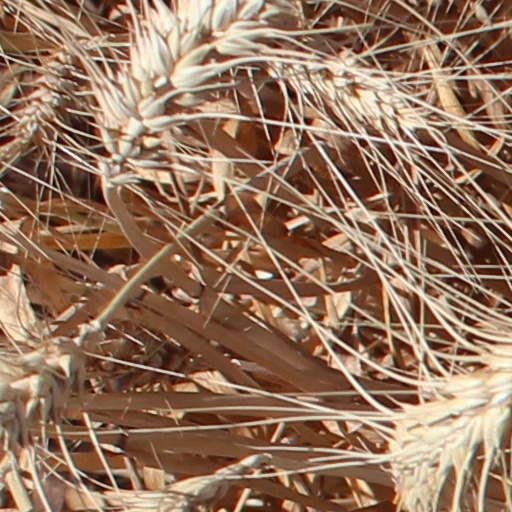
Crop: wheat